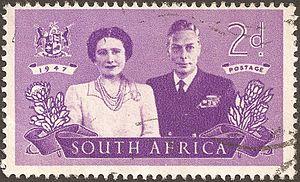
Timbre d'Afrique du Sud, émis en 1947. Il représente le roi George VI et son épouse, à l'occasion d'une visite de la Famille royale britannique en Afrique. La série comprend trois timbres, dont celui-ci.